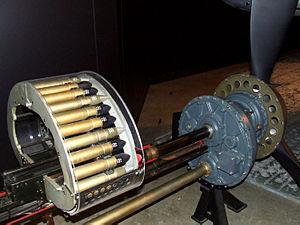
Un canon automatique est une arme à feu à fonctionnement automatique, chambrée pour une munition de calibre égal ou supérieur à 15 millimètres. Généralement, ceux des plus petits calibres, jusqu'à 40 millimètres, sont dits mitrailleurs, du fait de leur grande cadence de tir.